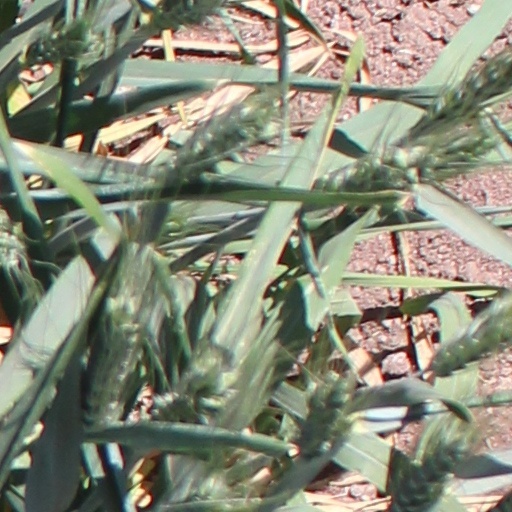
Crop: wheat